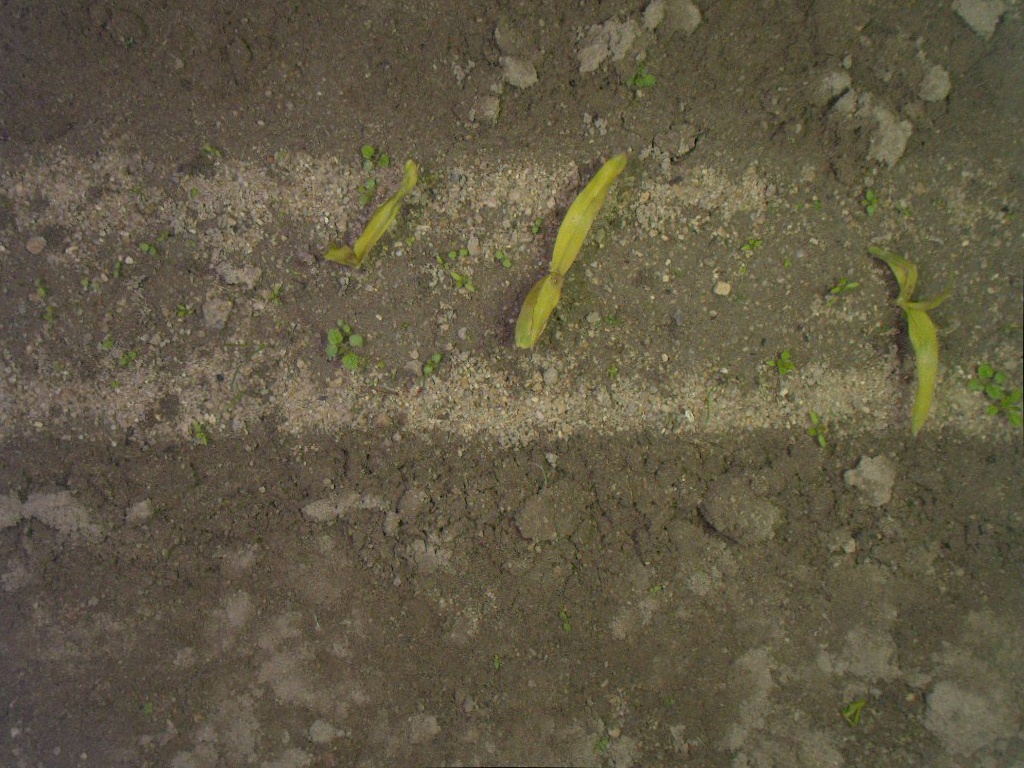
Crop: maize
Objects: stem_maize, stem_maize, stem_maize, maize, maize, maize